Kingston Business School

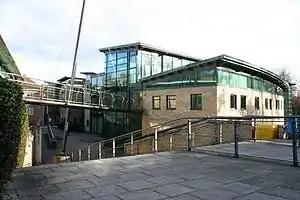
Kingston Business school located in Kingston hill campus of Kingston University

The Business School is situated on the Kingston Hill campus, one of four campuses of the university, in the London borough of Kingston upon Thames. In April 2012 it moved into a new purpose-built building on the site. The campus is within walking distance of Richmond Park. A free and frequent student bus services operates between campuses and Kingston town centre during term time.